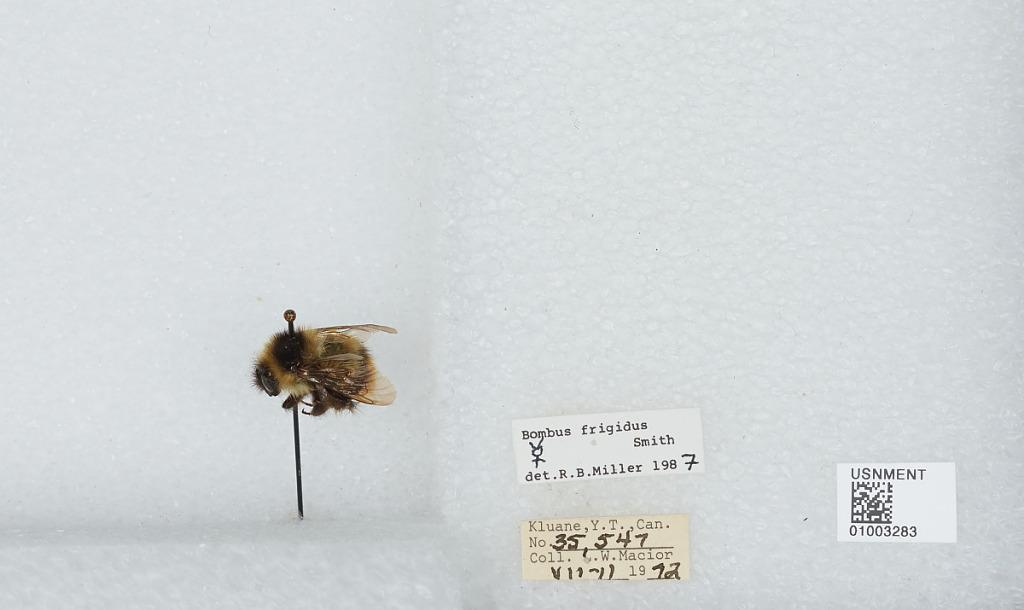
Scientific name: Bombus (Pyrobombus) frigidus Smith
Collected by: L. Macior
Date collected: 1972-7-11
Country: Canada
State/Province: Yukon Territory
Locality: Kluane
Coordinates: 60.75, -139.5
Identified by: Miller, R. B.